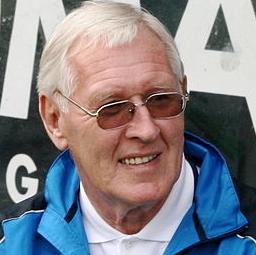
Age: 71